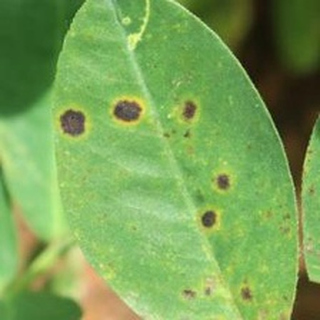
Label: groundnut_early_leaf_spot